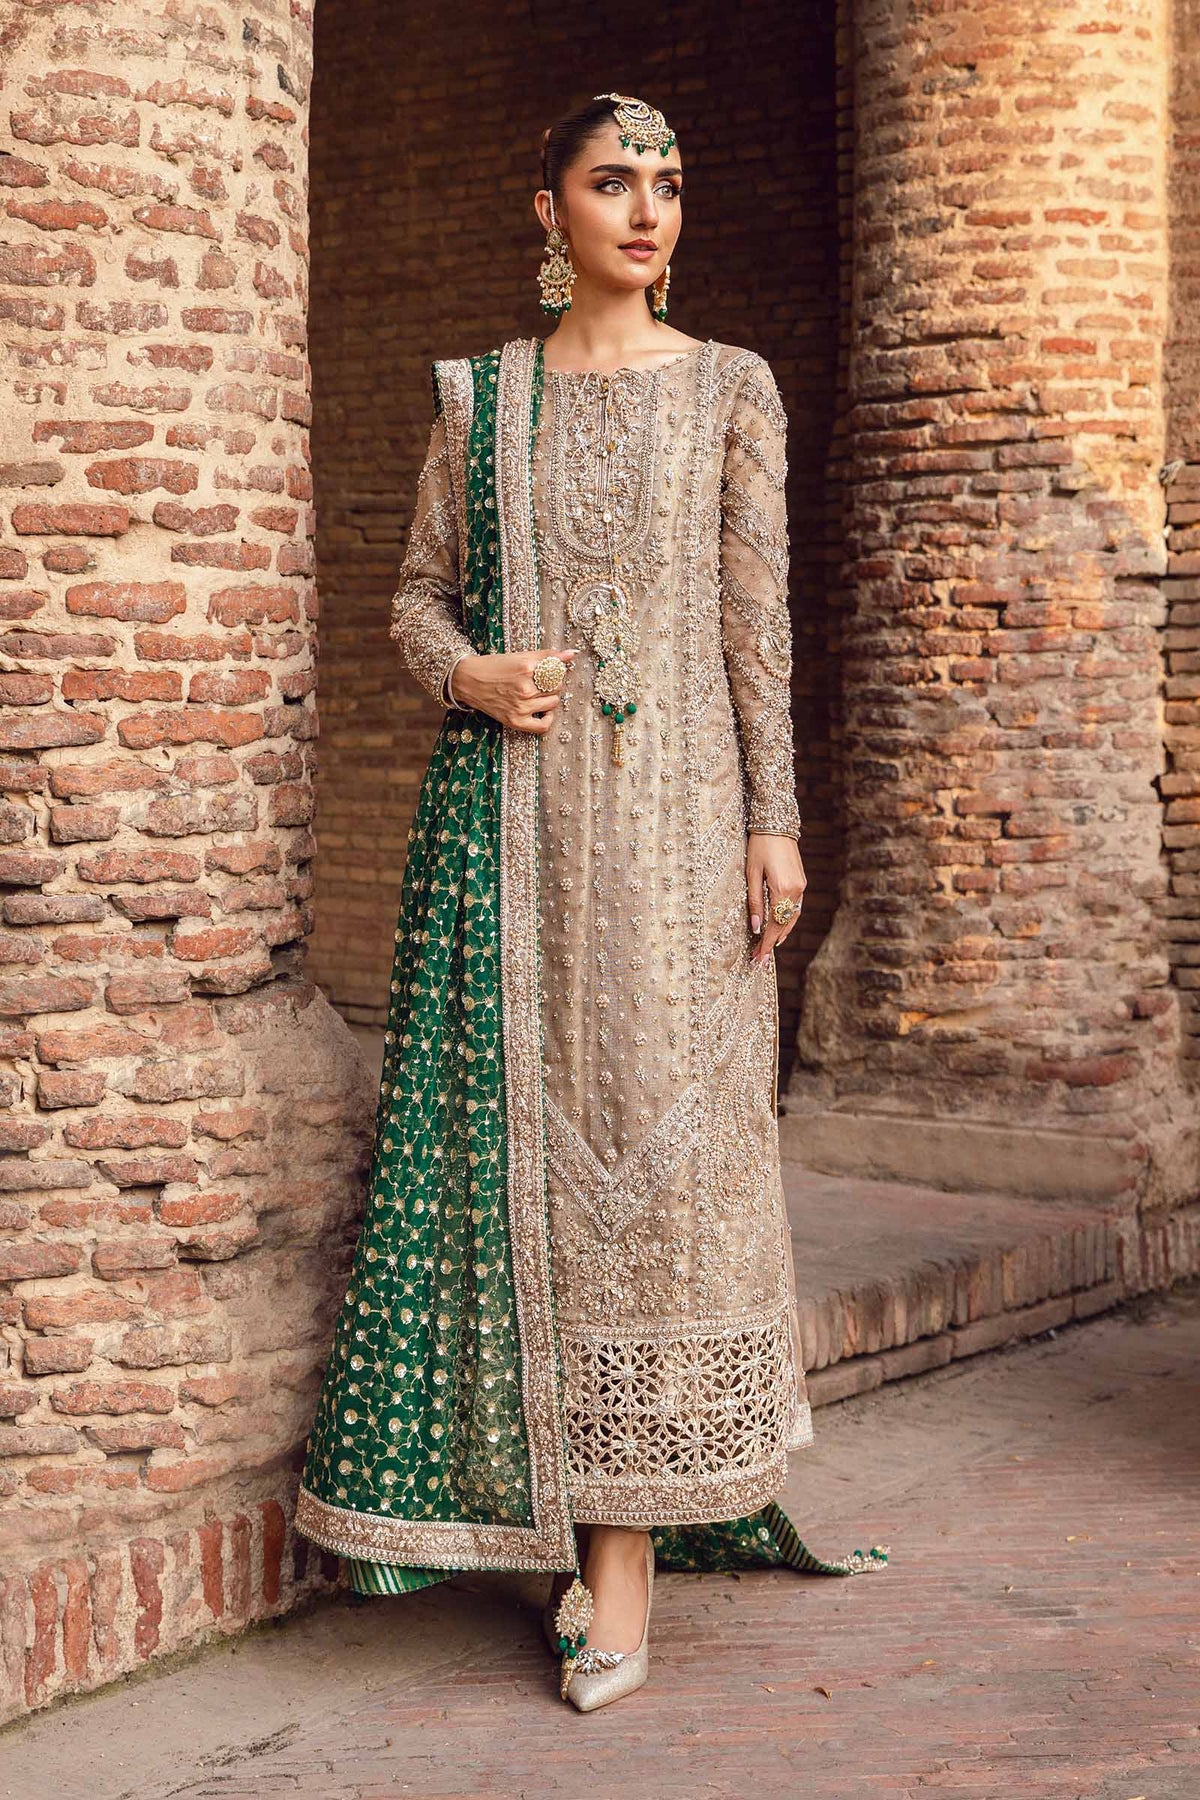
beige green embroidered net salwar suit